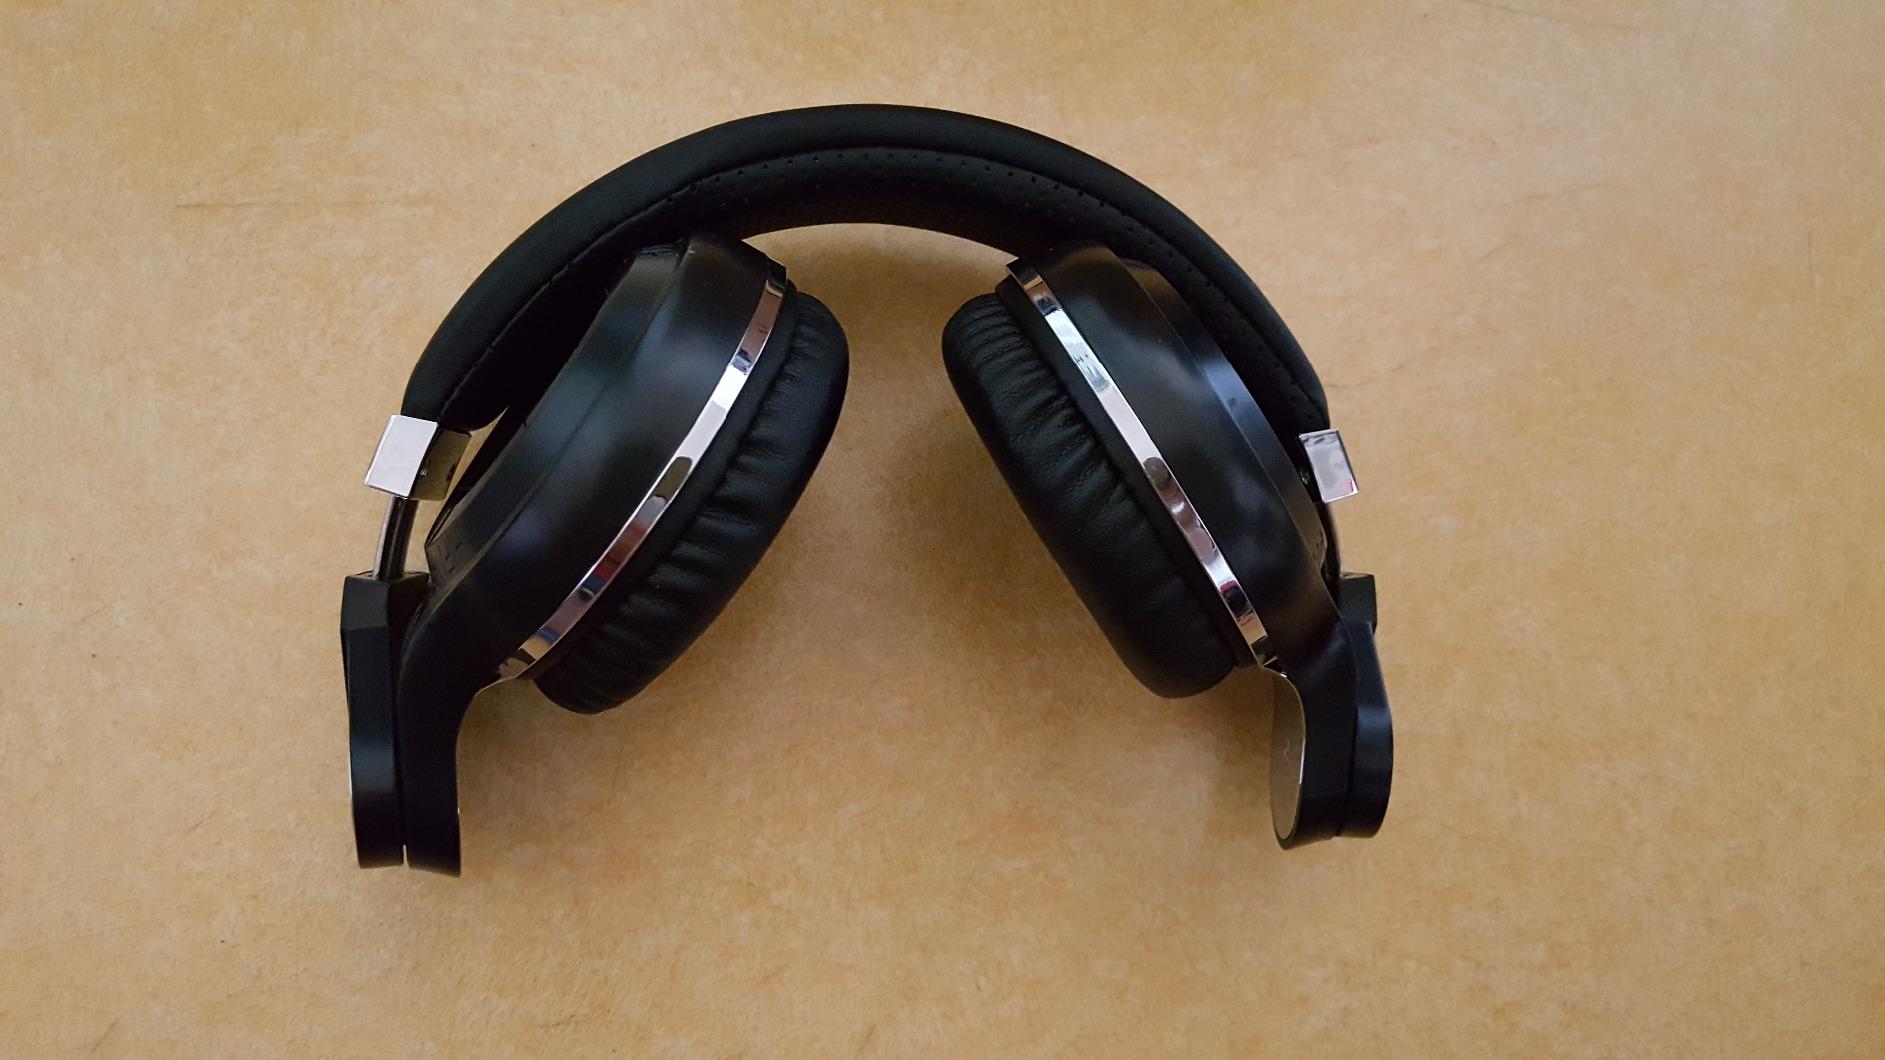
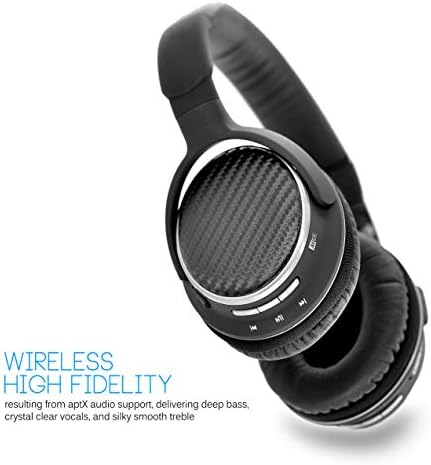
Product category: headphones
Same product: no